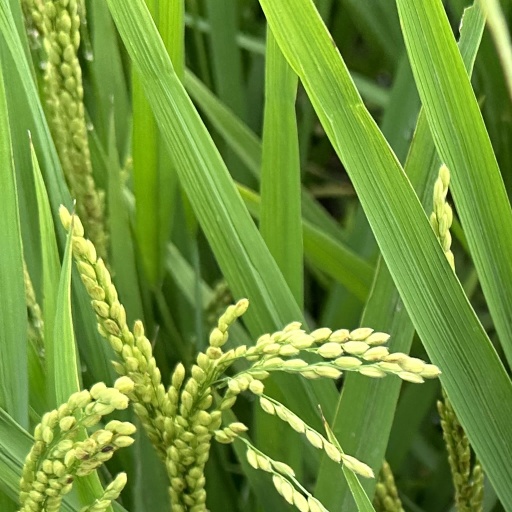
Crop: rice